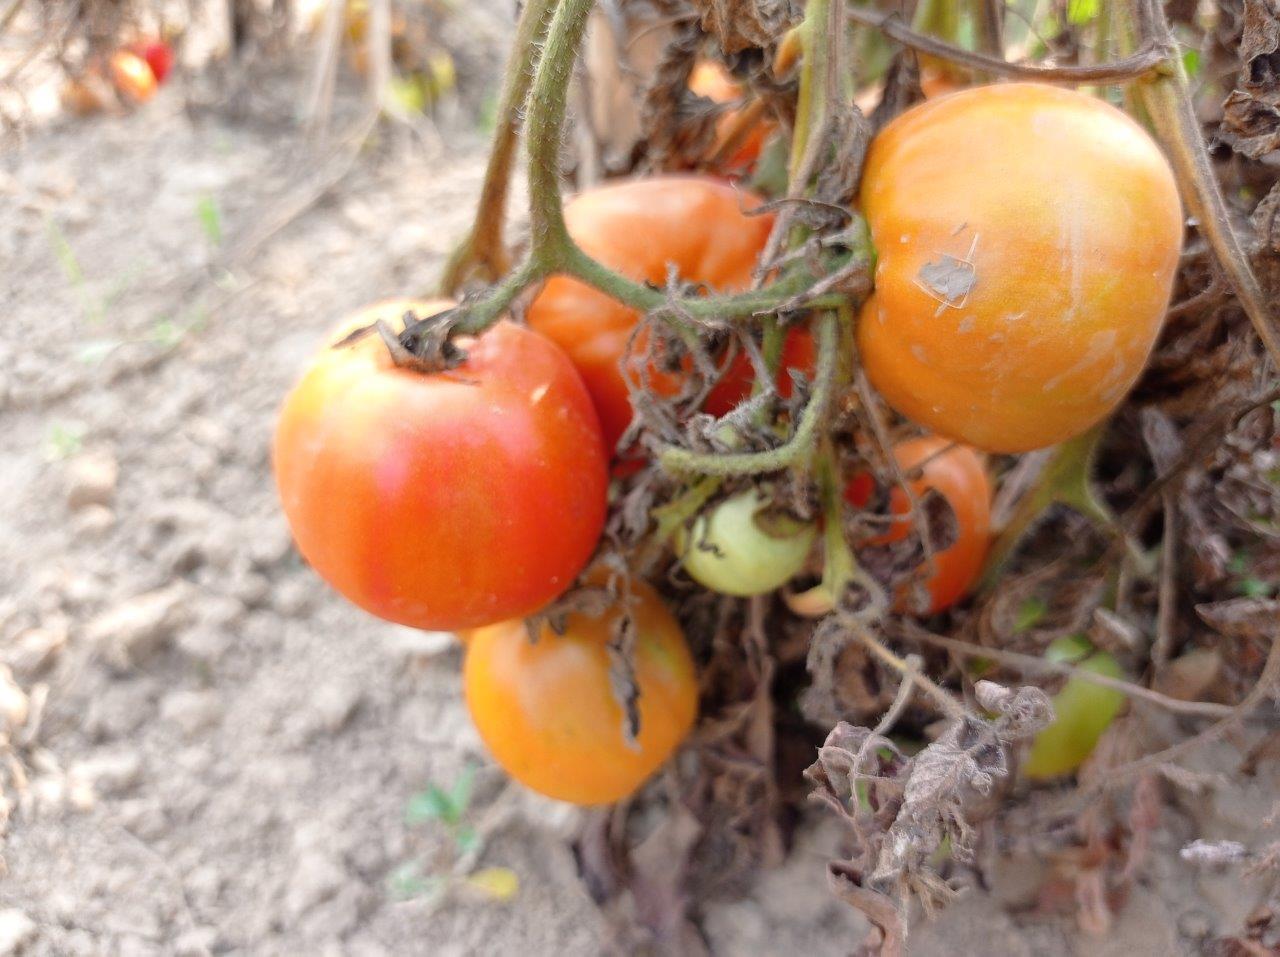
Maturity: Mature